Sir Seretse Khama International Airport

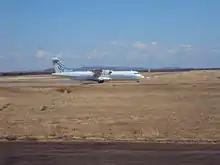
Air Botswana ATR 72-500 at Khama Airport in 2011.

Botswana Defence Force Air Wing VIP Flight Wing is based at the airport.